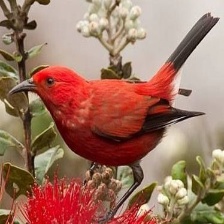
Species: APAPANE
Scientific name: HIMATIONE SANGUINEA